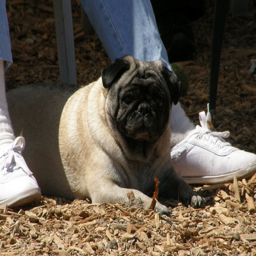
A very cute small dog laying at the feet of a person.
A dog laying on the ground between someone's legs sitting in a chair.
A brown dog with a dark face sits in between a person's legs.
A small dog laying between the feet of his owner.
A small dog sits between his owners legs